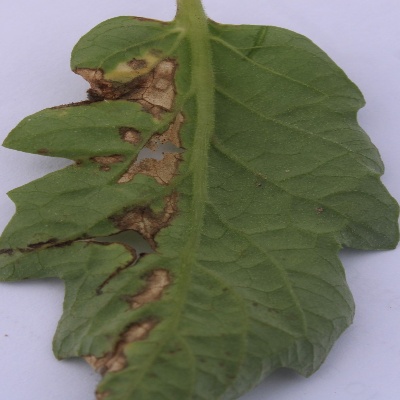
Crop: Tomato
Condition: septoria leaf spot